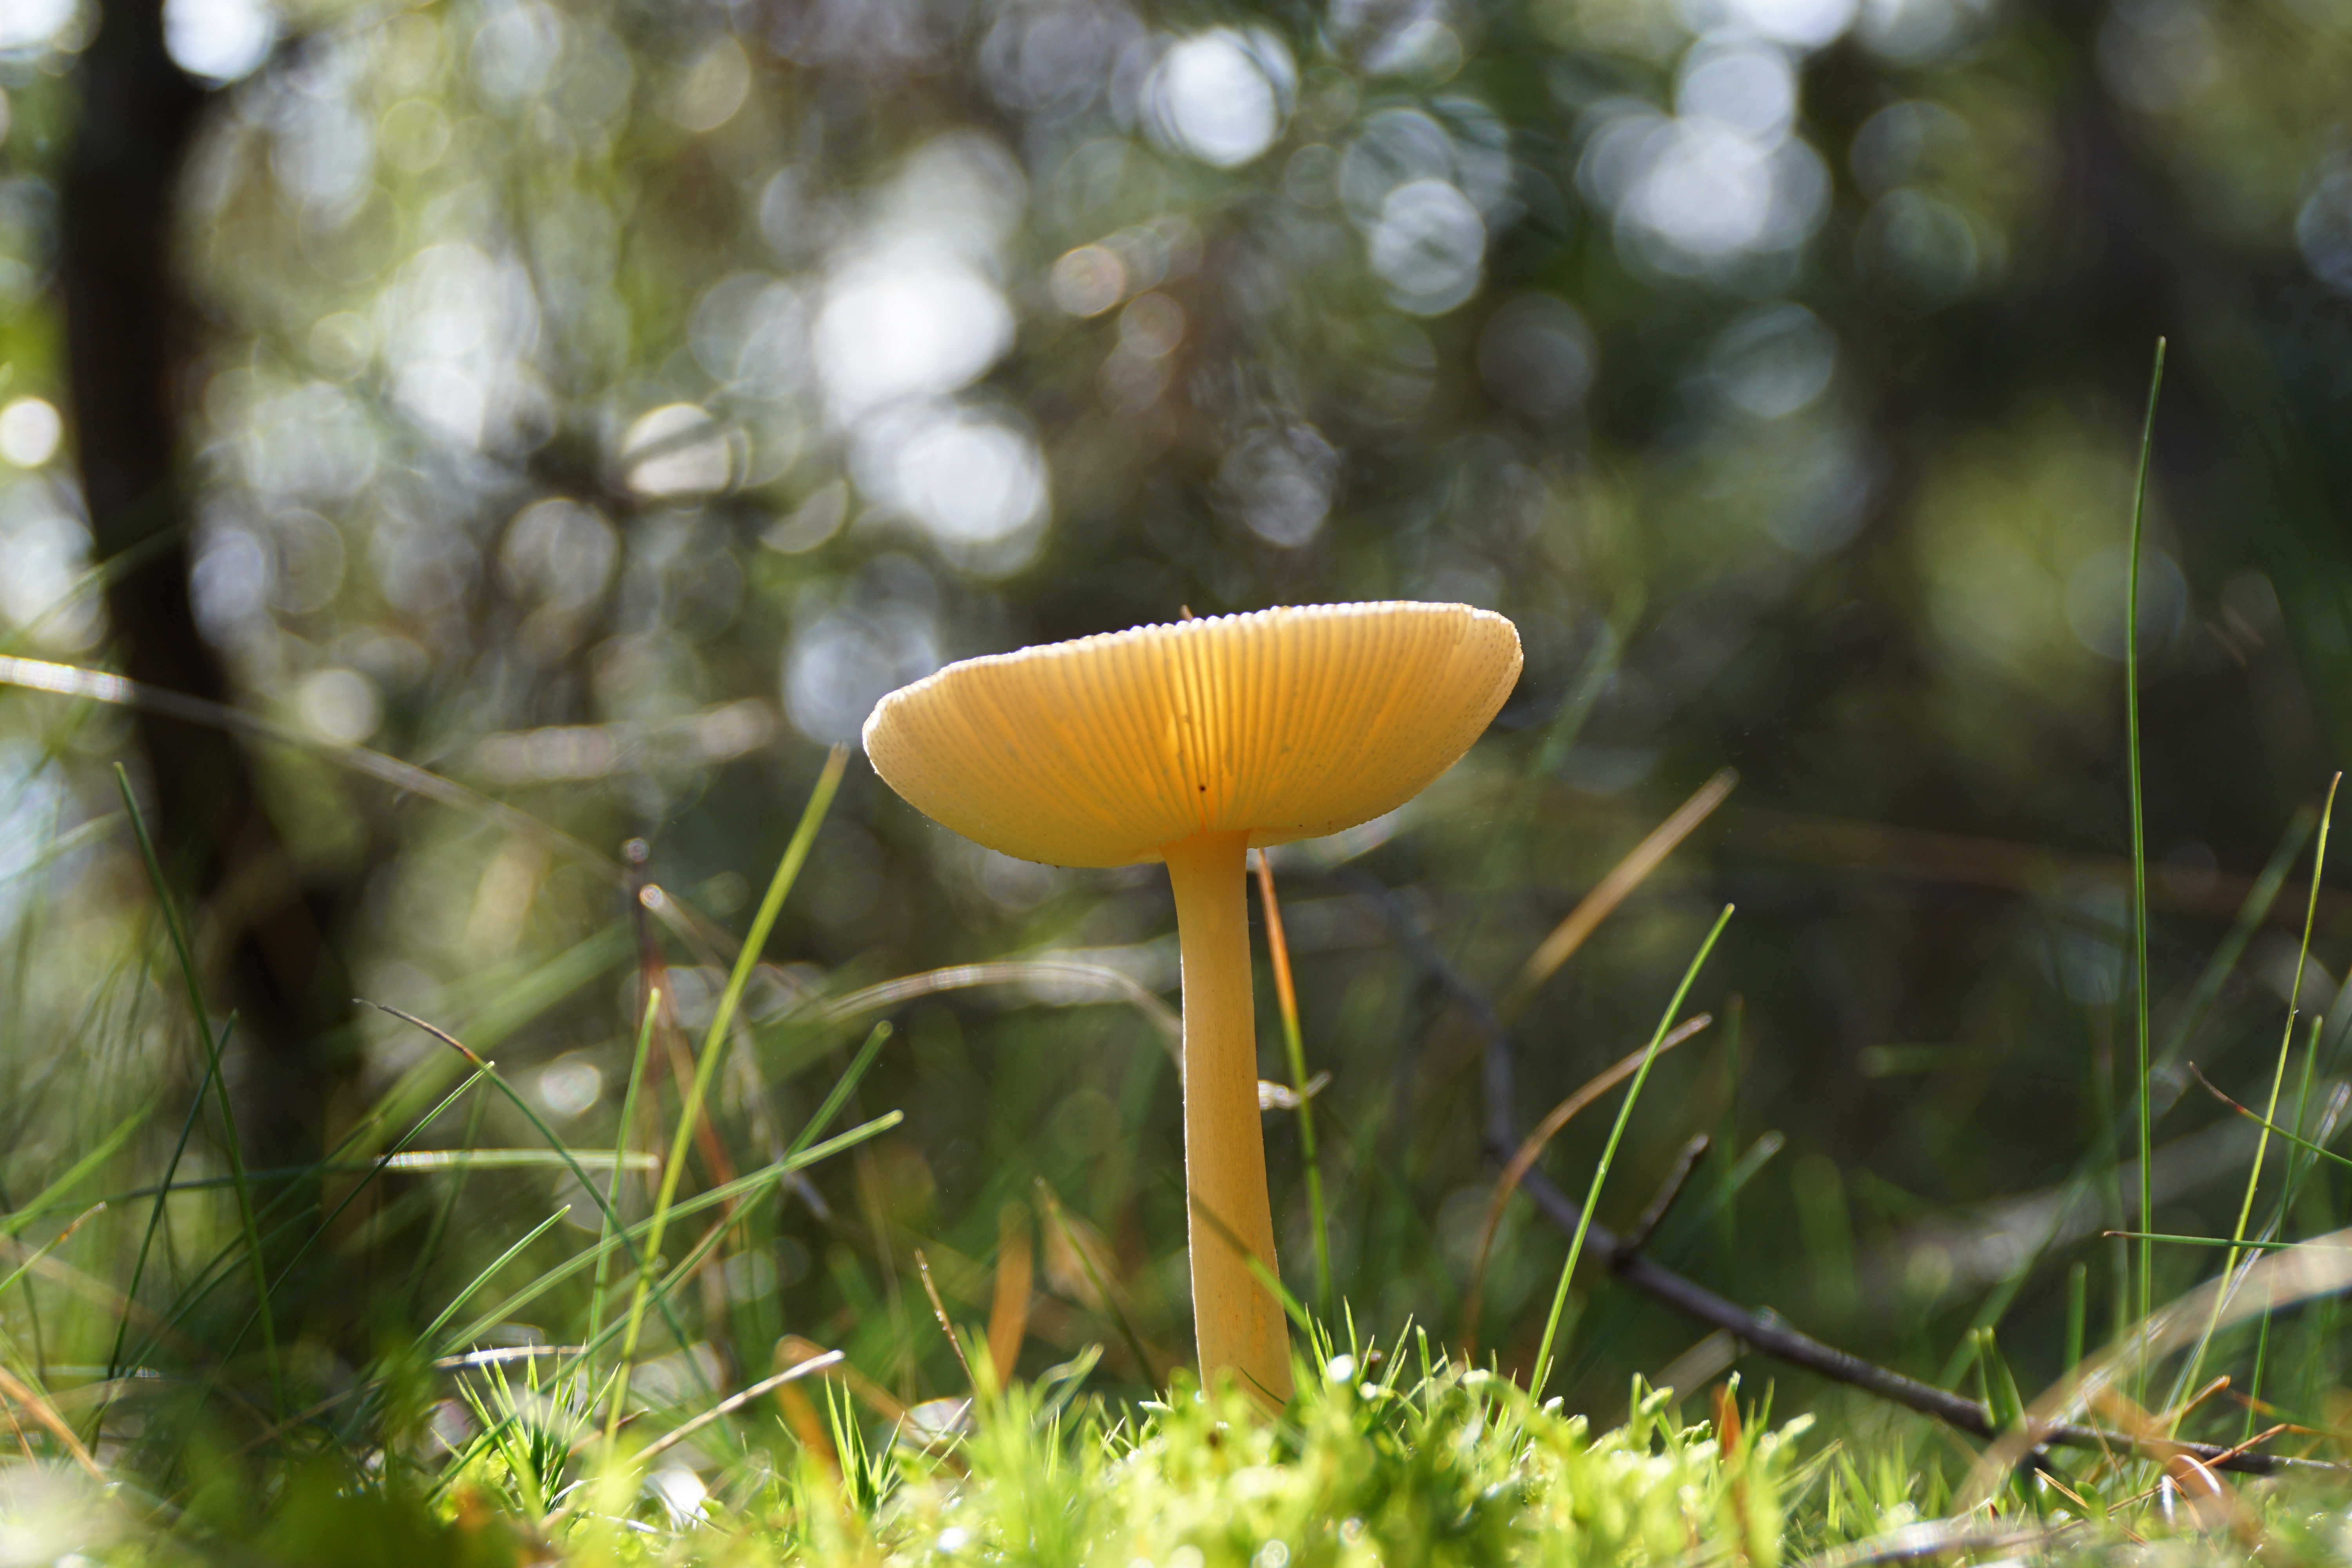
mushroom, natural landscape, natural environment, yellow, fungus, botany, agaricomycetes, grass, plant, close up, forest, agaricaceae, wildlife, edible mushroom, plant stem, landscape, woodland, moss